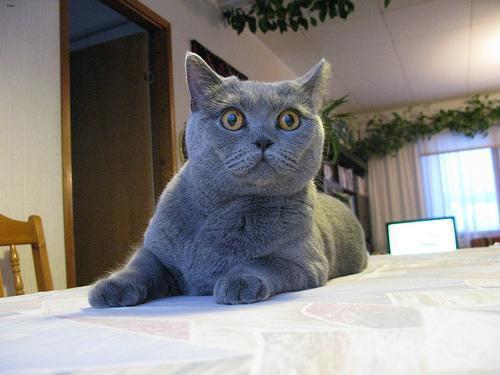
British Shorthair